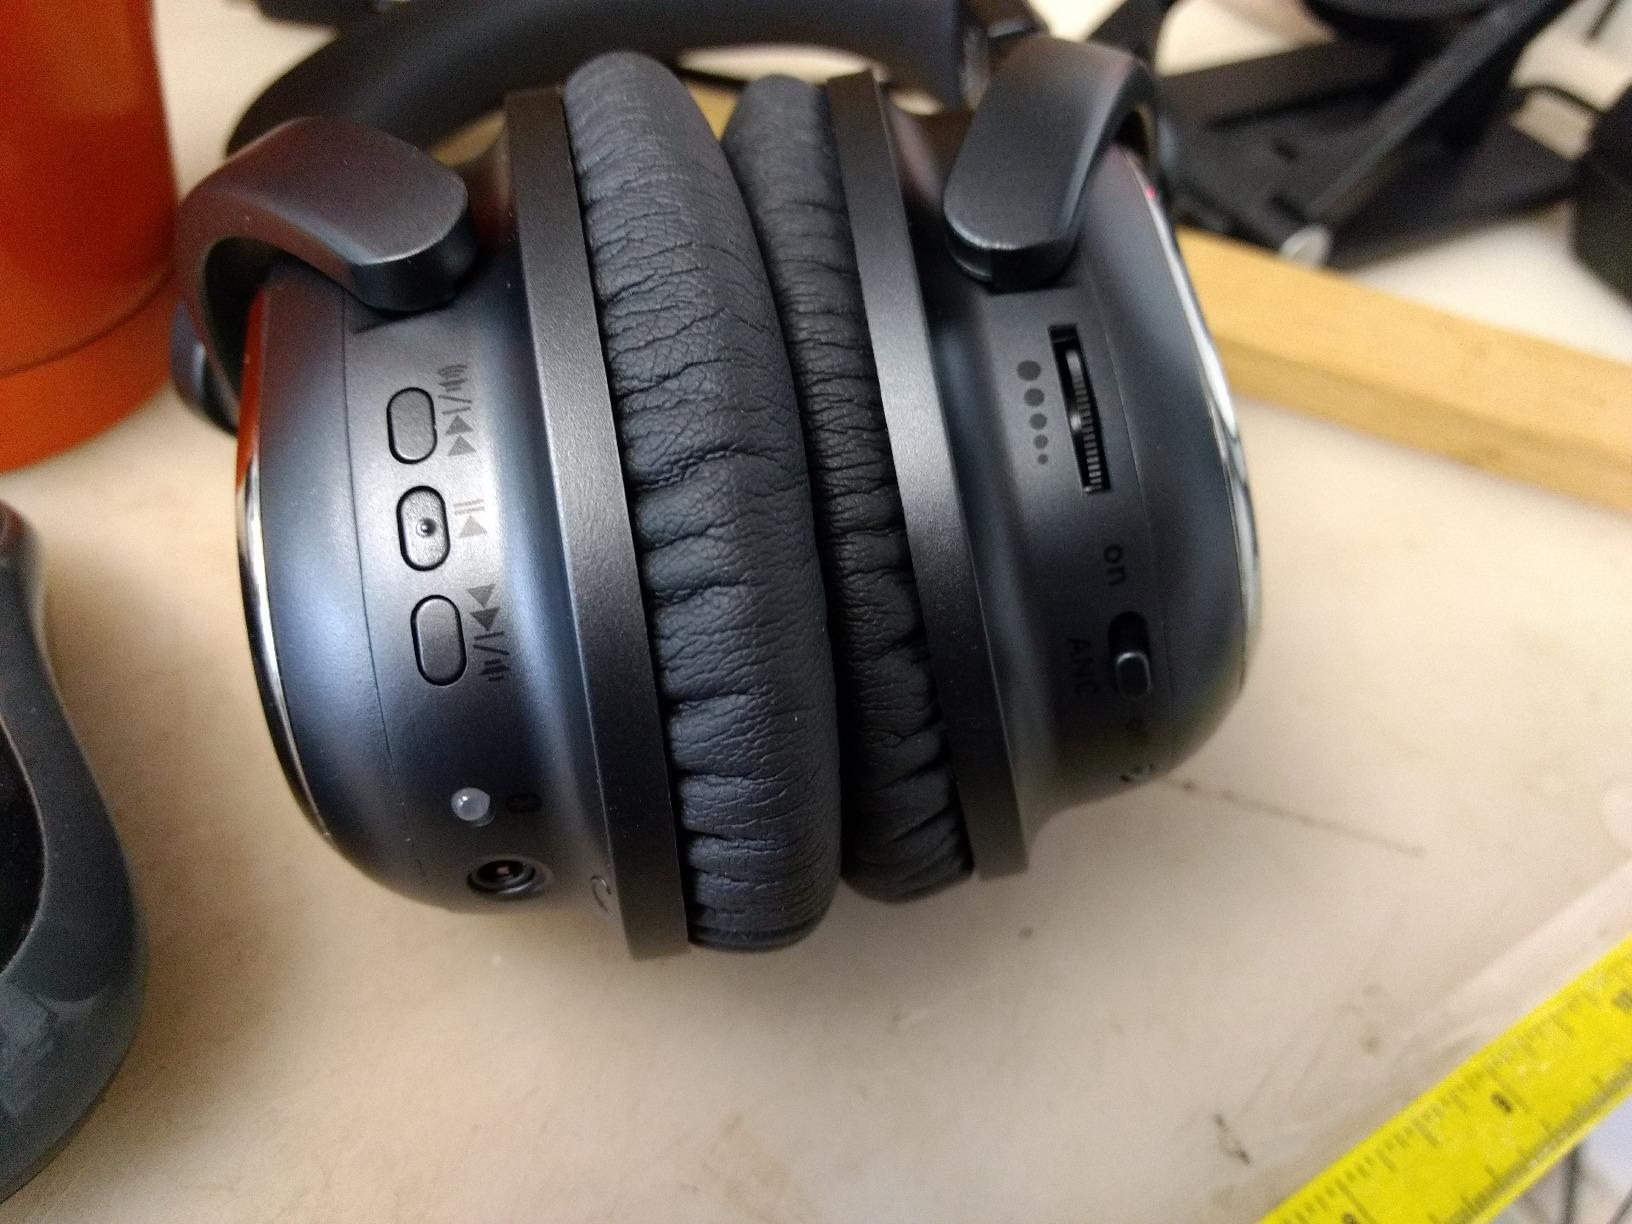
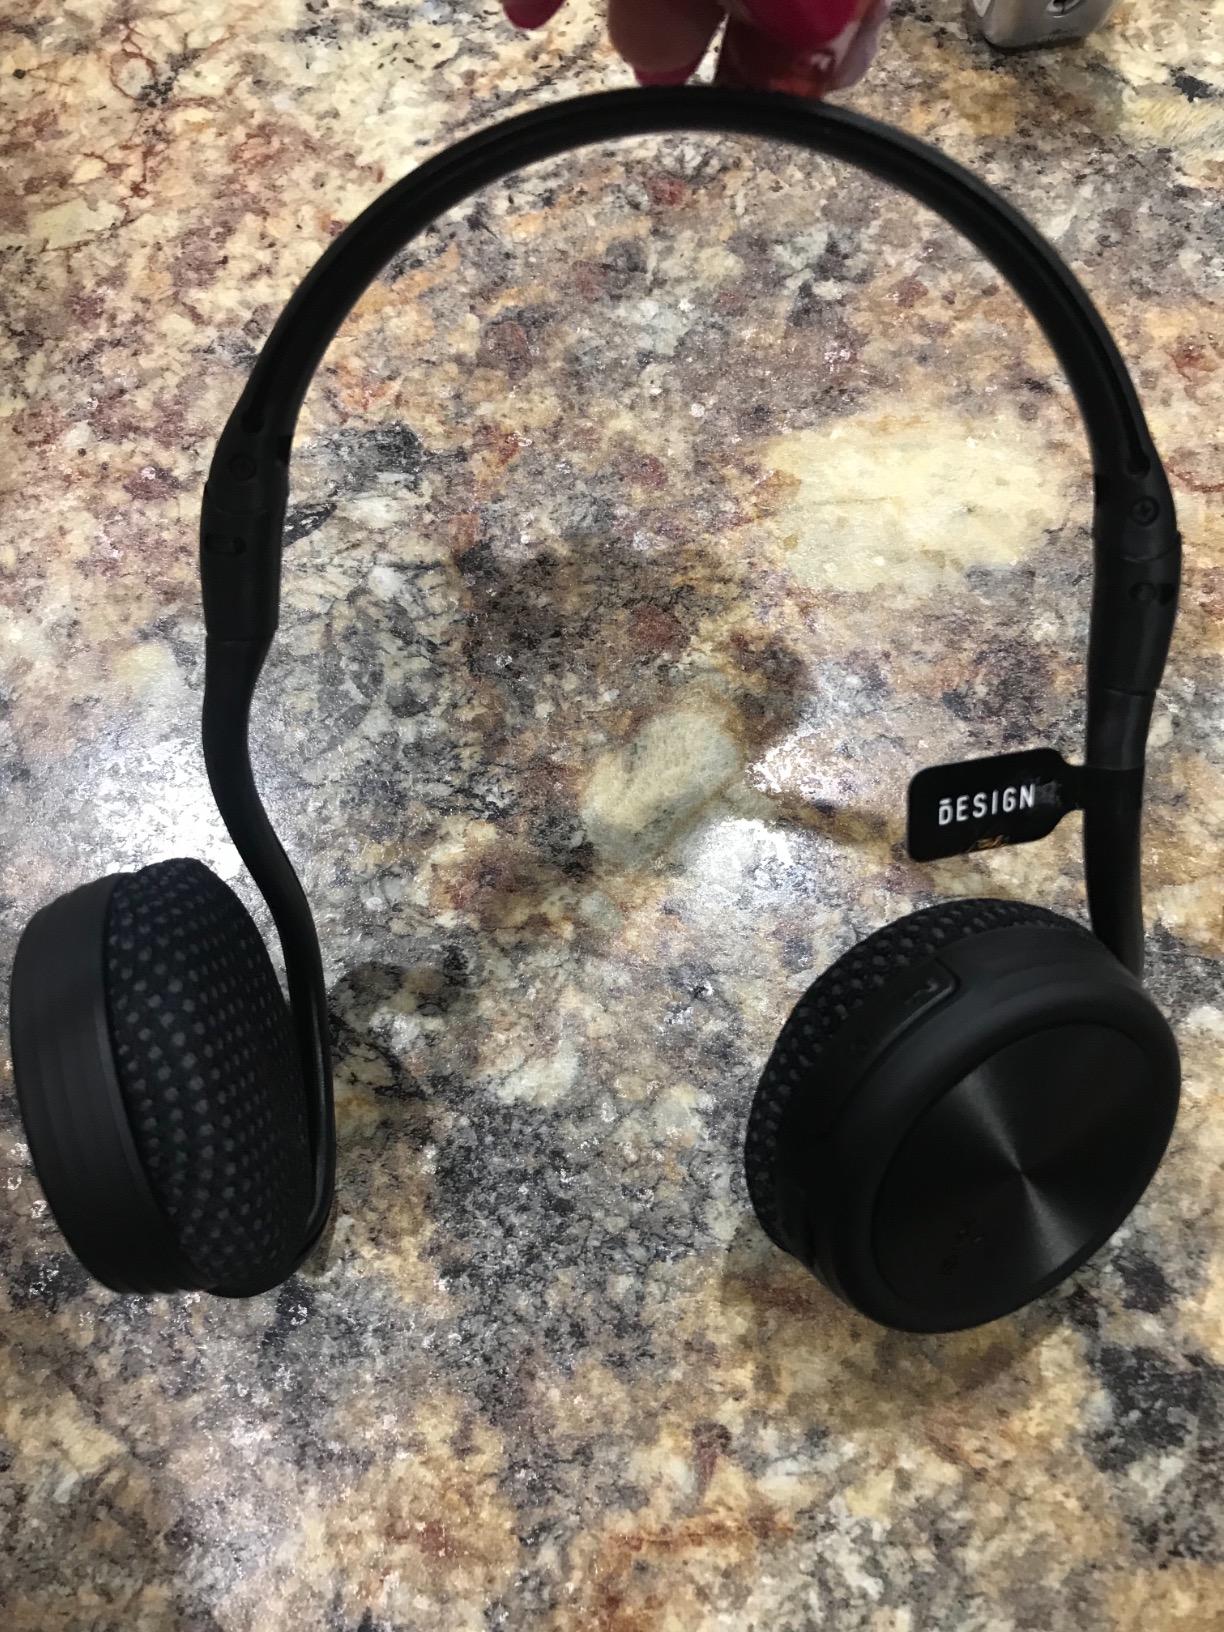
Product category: headphones
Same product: no